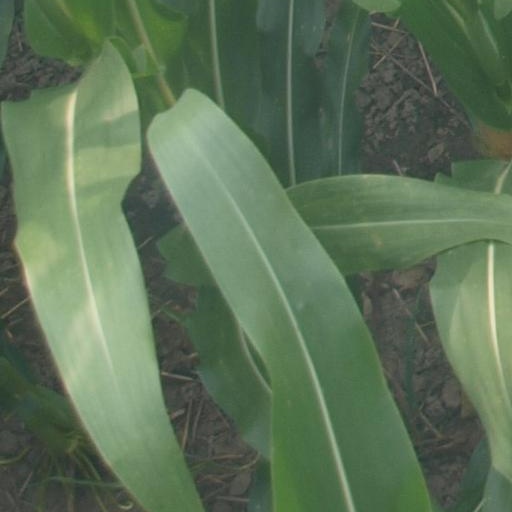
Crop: maize; corn